Plug-in electric vehicle

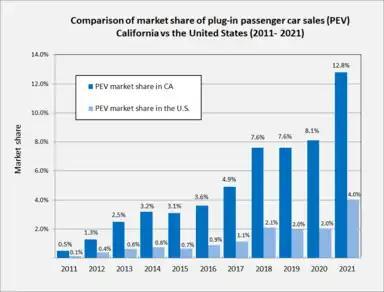
Comparison of plug-in car market shares in California vs the American market (2011–2023)

About 745,000 light-duty plug-in electric vehicles had been registered in the UK up until December 2021, consisting of 395,000 all-electric vehicles and 350,000 plug-in hybrids.